Stuart Cable

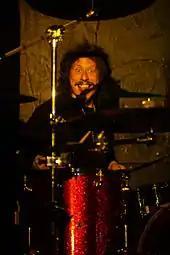
Cable live with Killing for Company in May 2010, several weeks before his death

Cable owned a flat in Cardiff Bay, and partly lived in Abernant, before moving to the neighbouring village of Llwydcoed in a Tudor-style house. In 1999, he married Nicola in Bridgend. Their son, Cian Damen, was born in 2001 in Cardiff. In 2003, he had an affair with television presenter Lisa Rogers. Cable claims that it was differences between Rogers and Kelly Jones' partner Becka (Rebecca Walters) at the time which violently came to a head publicly at a restaurant in Paris, eventually leading to his dismissal after he made a sarcastic joke about the incident the following day. Around 2003, Cable and his wife divorced. In April 2009 he had spoken out about being sacked from Stereophonics and describes the moment they played in front of 80,000 people in Cardiff without him as "the darkest time of my entire life". He had said, "Until that point in my life, I had never ever considered something as stupid as suicide, but that night I could really understand why people get depressed enough to do it." He patched up his differences with Kelly Jones in 2009 and at the time of his death they were in contact again.